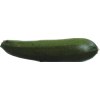
Label: green_zucchini